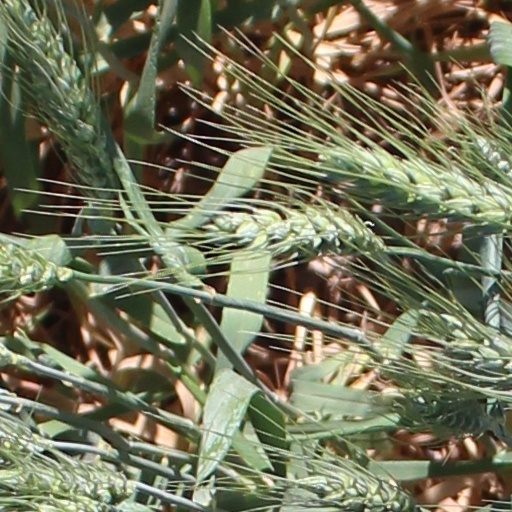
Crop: wheat